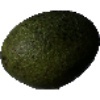
Label: Avocado 1